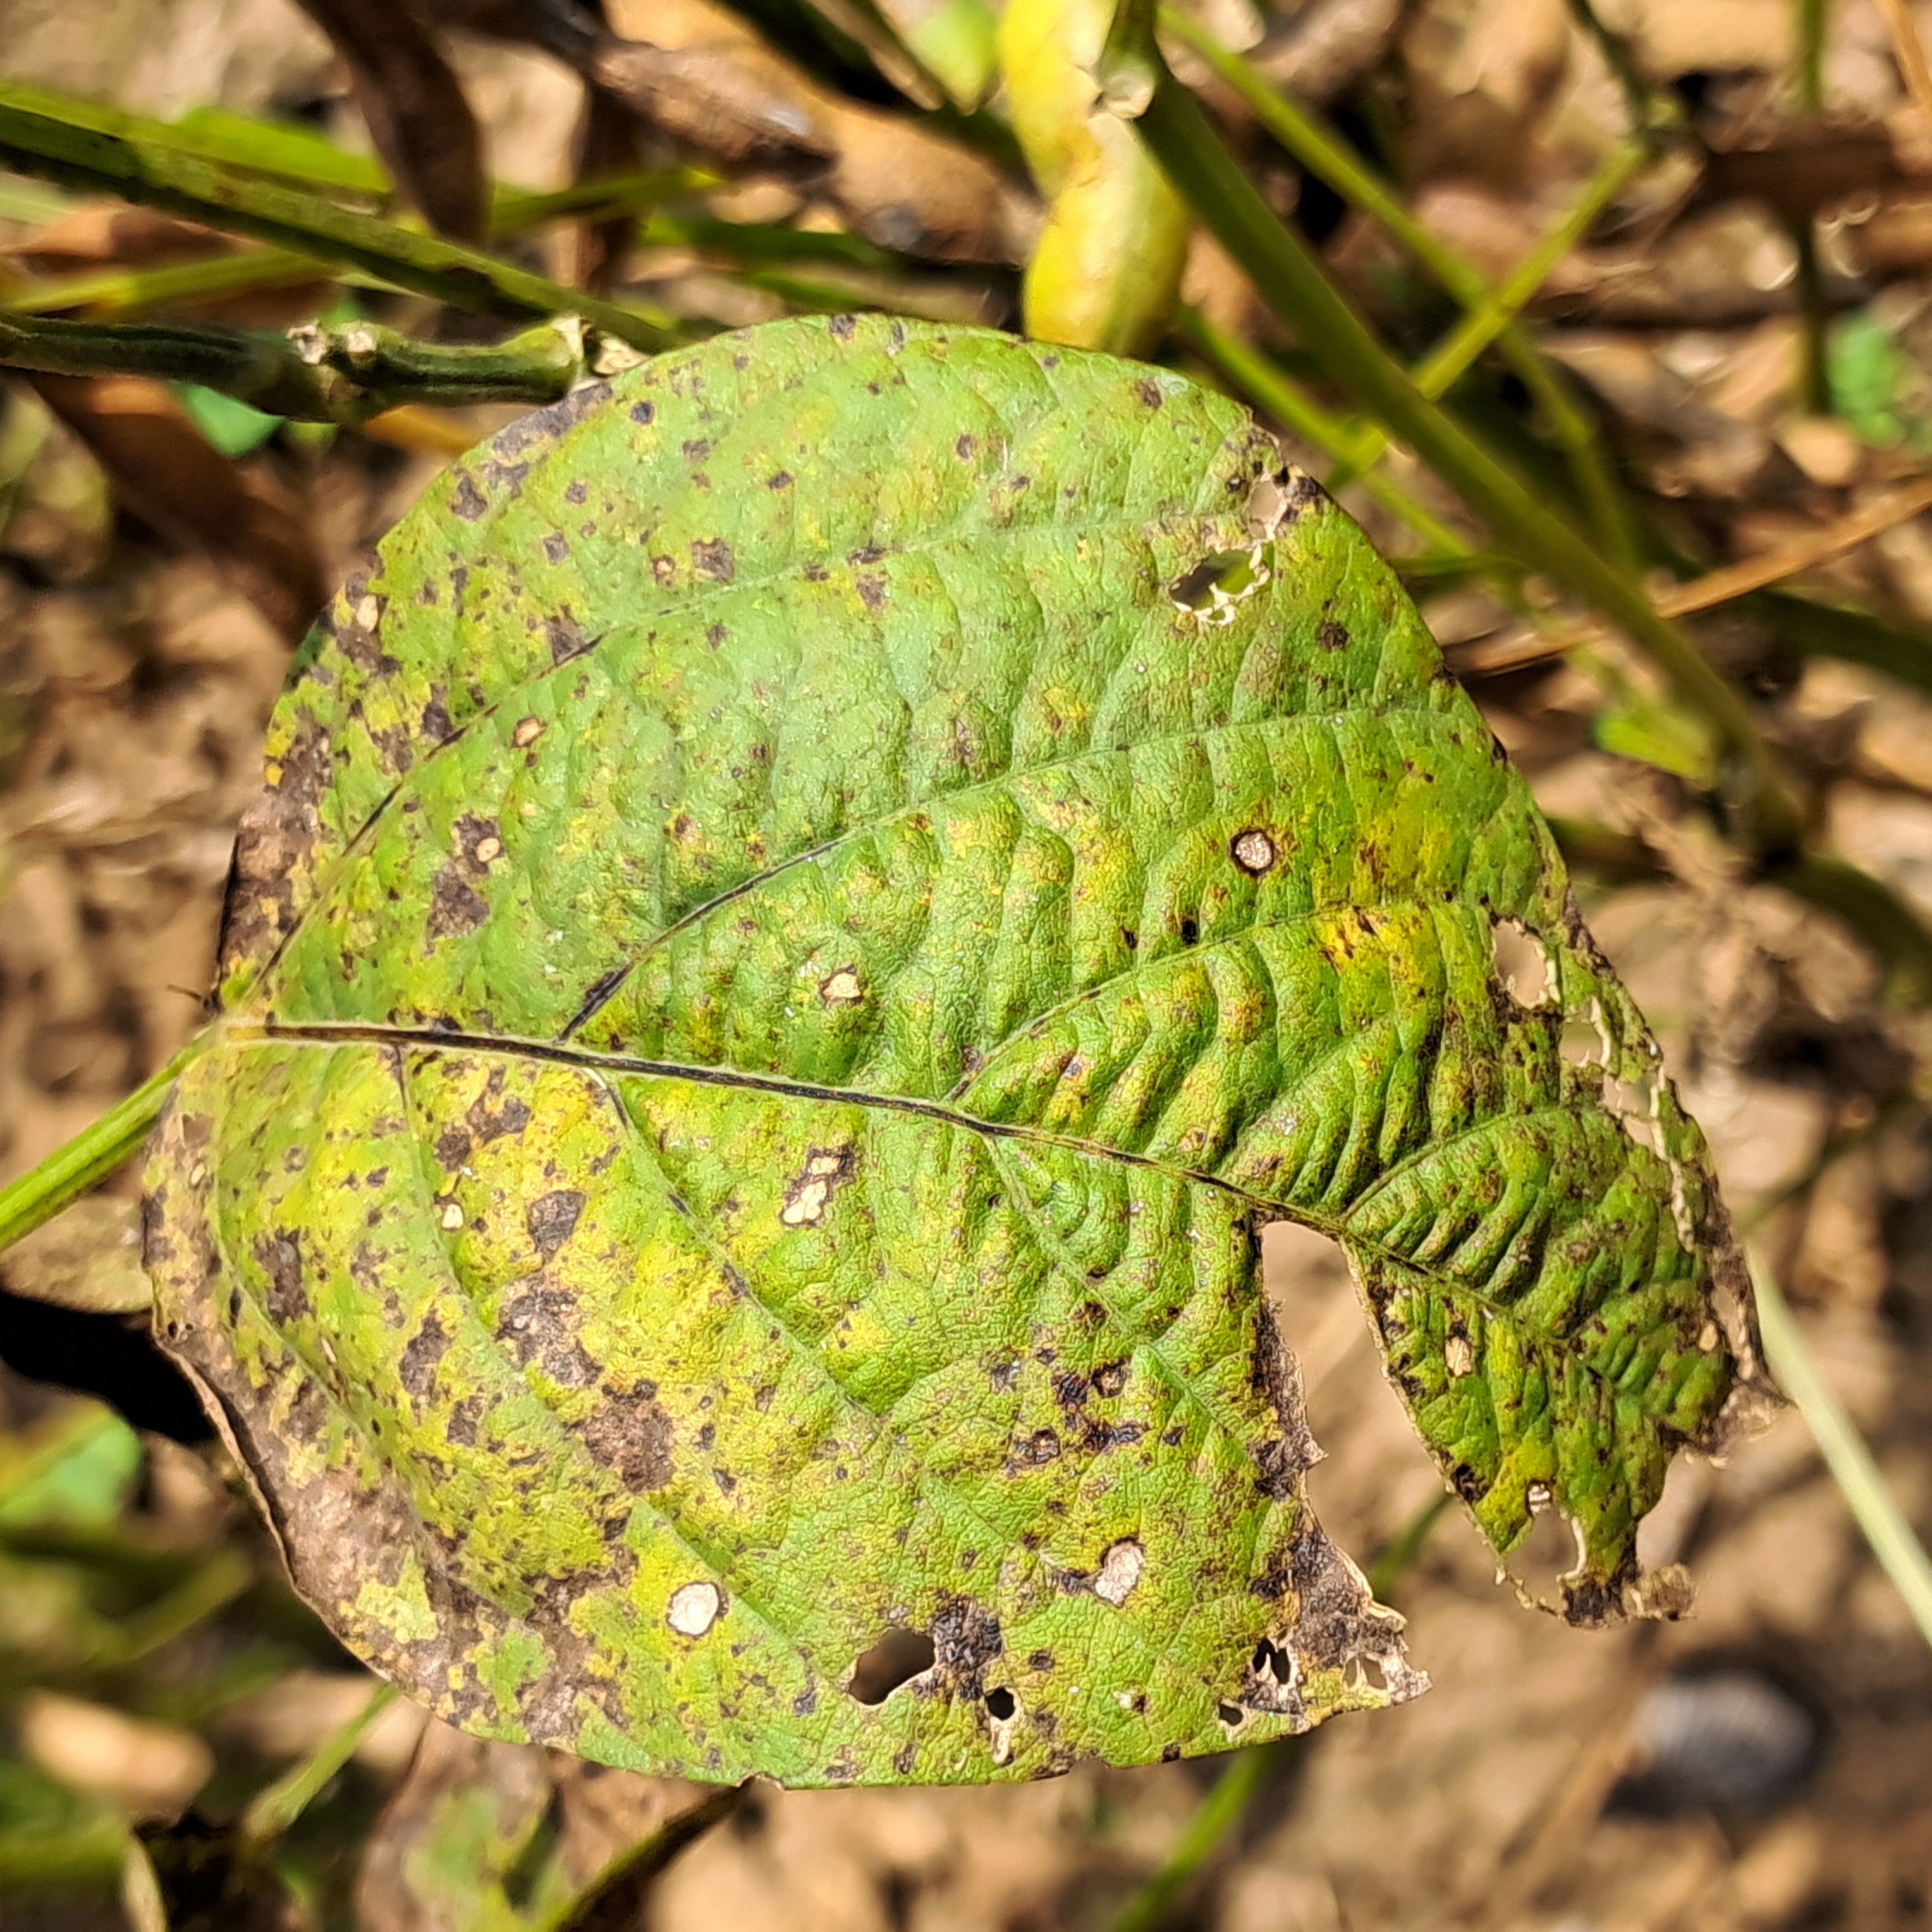
Label: Rust